Tempio Voltiano

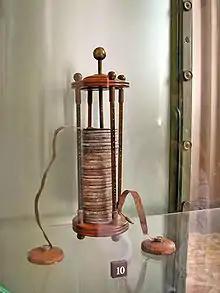
A voltaic pile display

The upper gallery houses Volta's personal effects, honours, and awards, including medals, decorations presented by rulers like Napoleon Bonaparte, and publications detailing his work.